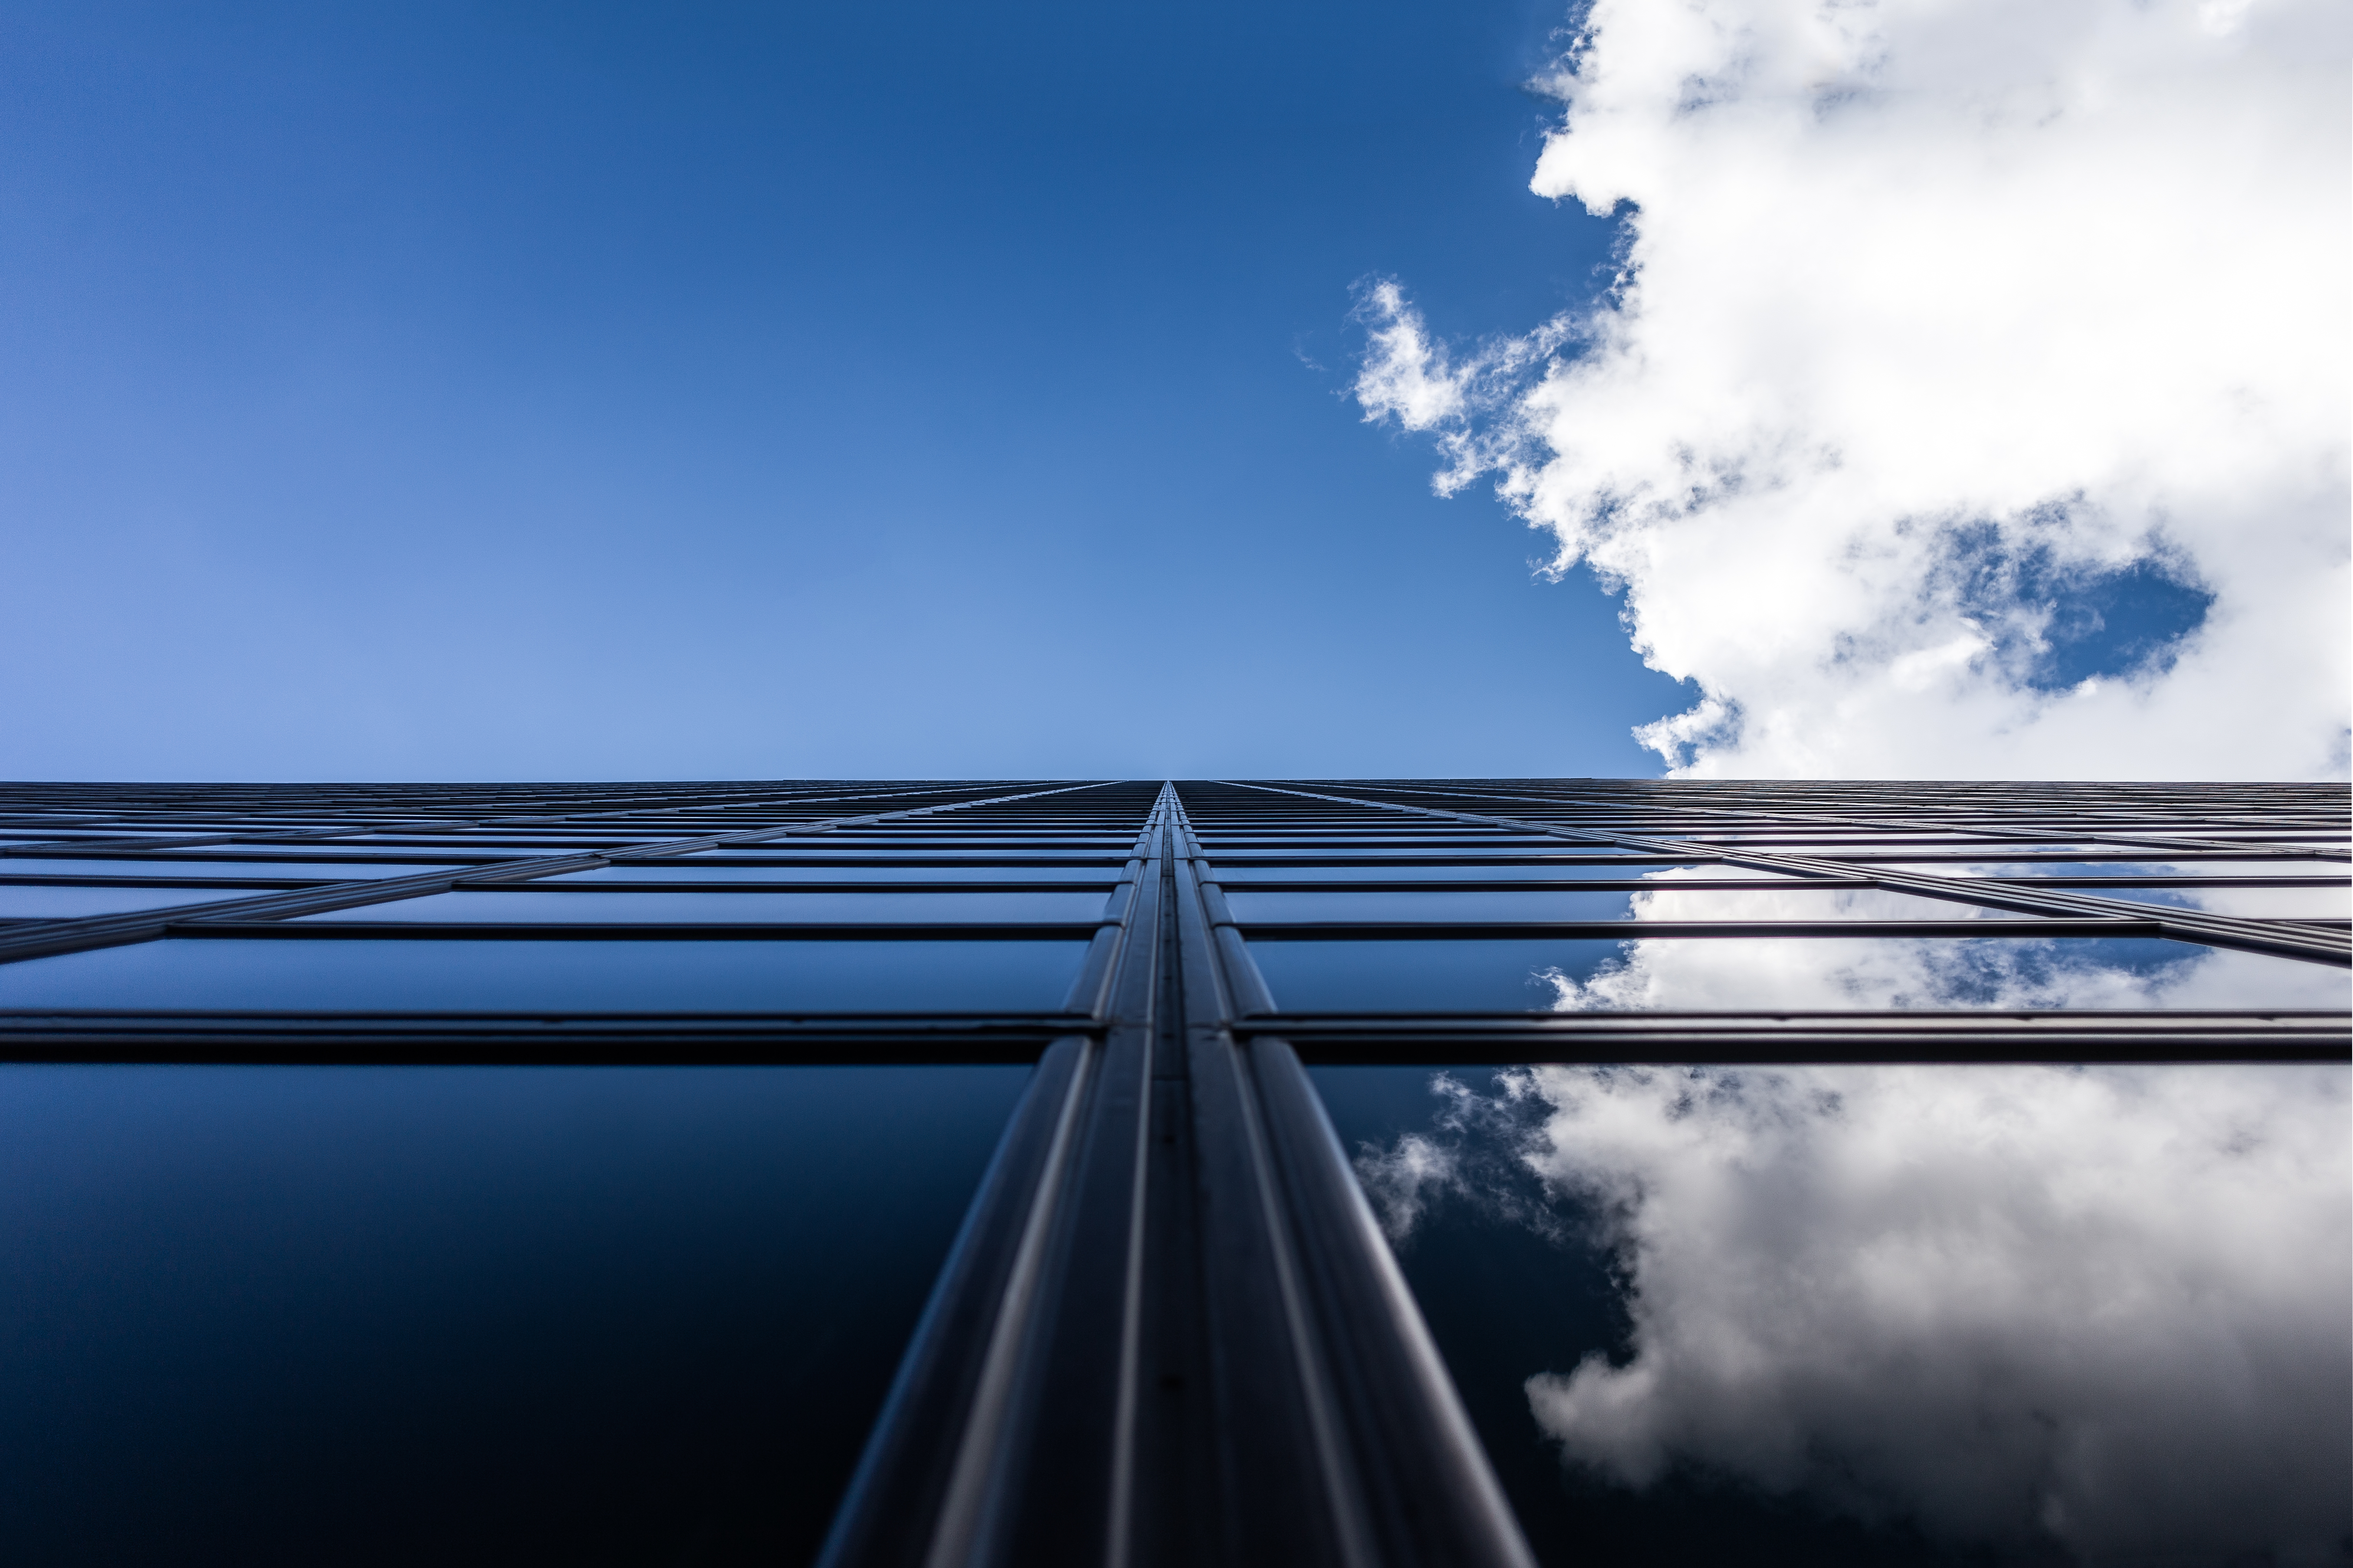
sea, ocean, horizon, light, cloud, architecture, sky, sunlight, atmosphere, dusk, line, reflection, facade, blue, clouds, windows, meteorological phenomenon, atmosphere of earth